Frank Winnold Prentice

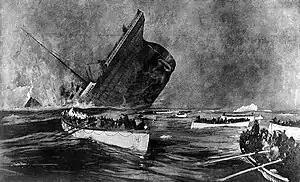
"Titanic"s final moments

By 2.05 am, all the lifeboats had left the "Titanic", save for collapsibles A and B which were stored on the roof of the officers' quarters. Prentice however moved aft and ended up on the port side of "Titanic"s crowded poop deck alongside his colleagues Cyril Ricks and Michael Kieran. The three men discussed what they would do next and they agreed to jump from the ship before she sank. The men climbed over "Titanic"s railing and Prentice noticed the large amount of debris and number of people floating nearby. Kieran jumped first, followed by Ricks and eventually at 2.20 am, Prentice jumped from the rapidly sinking stern and fell about 30 metres (100 feet) into the icy Atlantic, narrowly avoiding "Titanic"s propellers on the way down. When Prentice resurfaced, he was unhurt, having avoided hitting any debris or people when he landed in the water. Soon thereafter he found Ricks, but he had seemingly hit some debris upon landing in the water and was seriously injured. Prentice stayed with him until he succumbed to his wounds. Prentice was not able to find Kieran and decided to keep swimming, bumping into many bodies along the way. Eventually, he found lifeboat 4, which had stayed near the ship as it sank, and was pulled aboard by its occupants. Once on board, he met Mrs Clark again, who wrapped her cloak around him, possibly saving his life. Very cold from the time he spent in the water, Prentice tried to drink a bottle of whisky, but it was thrown out by Quartermaster Walter Perkis, who was in charge of the boat. Prentice was one of seven swimmers picked up by lifeboat 4, although two later died from exposure during the night.